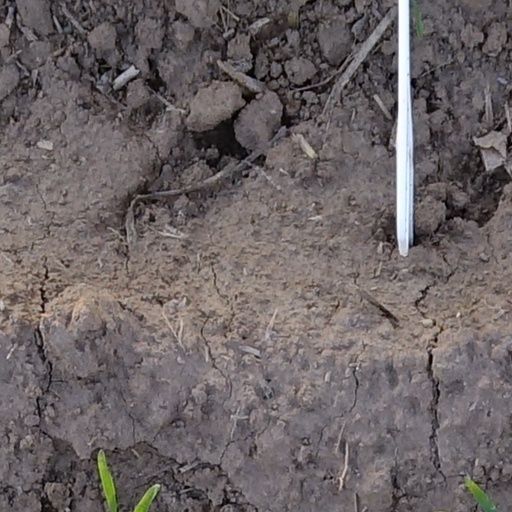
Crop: wheat